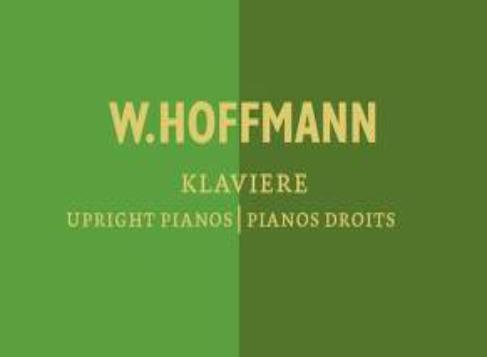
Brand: Hoffmann
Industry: Electronic